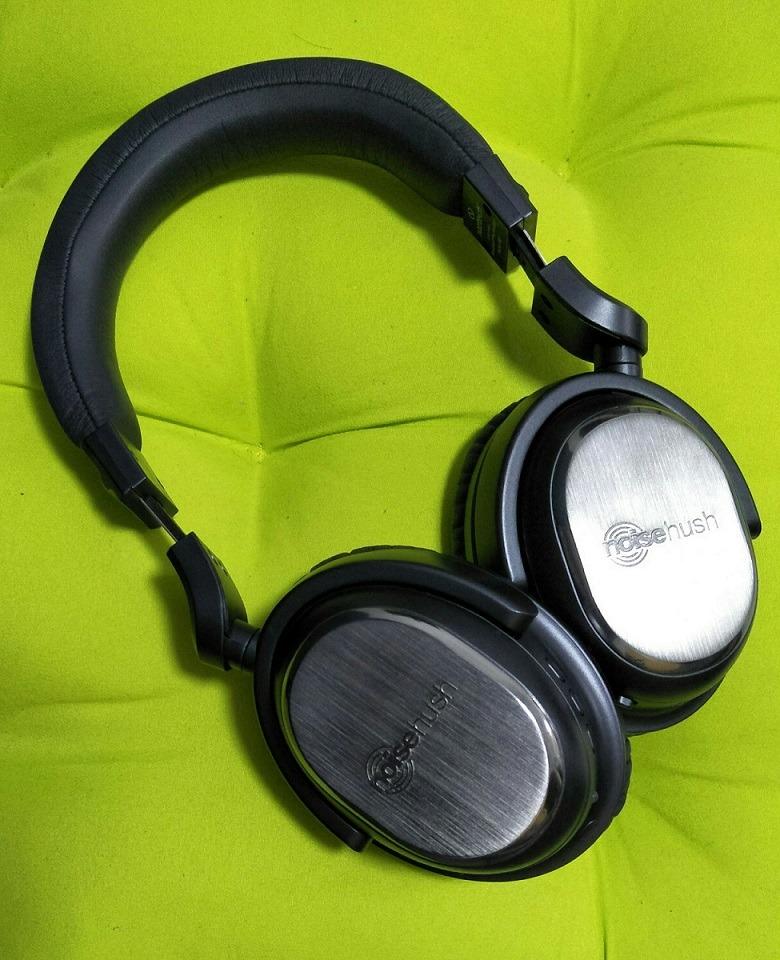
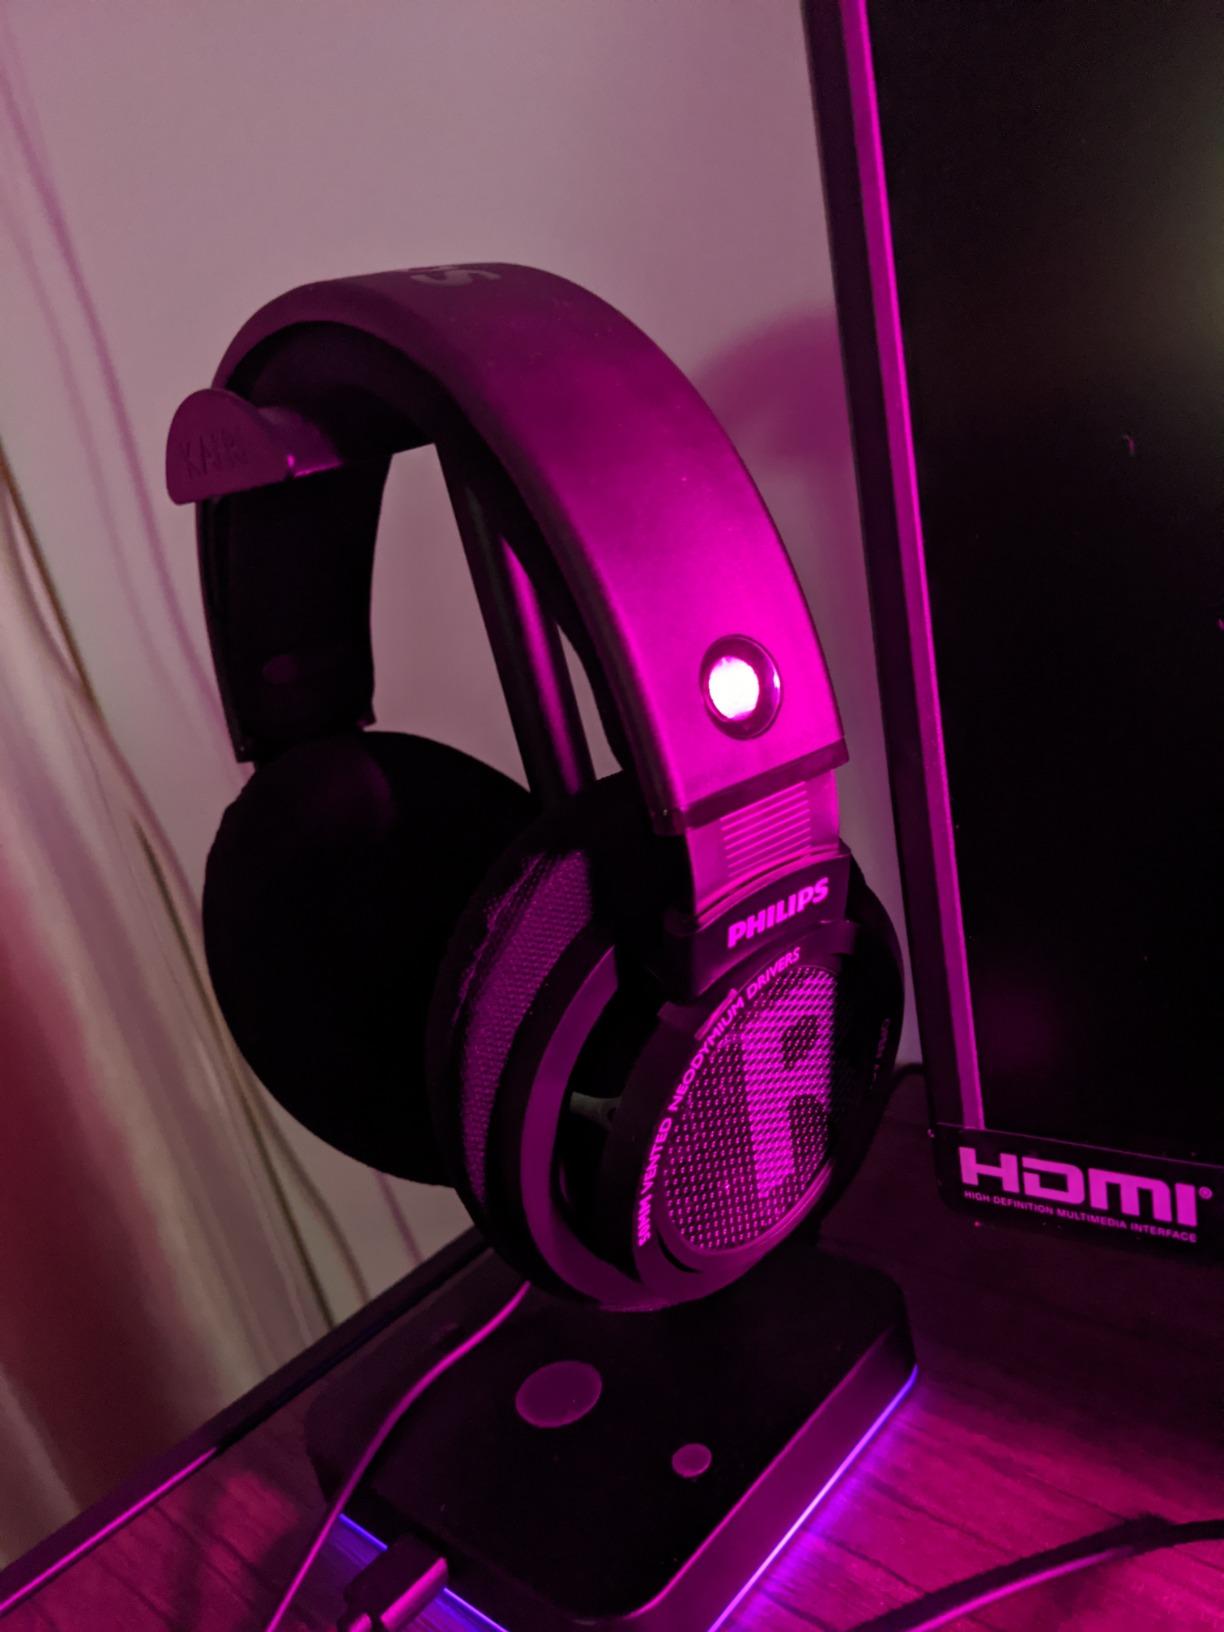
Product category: headphones
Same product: no